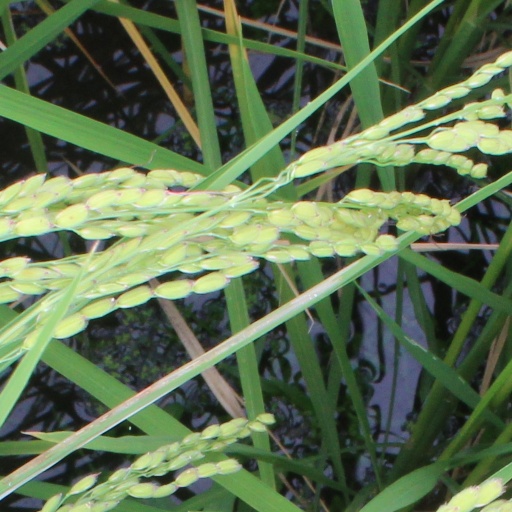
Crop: rice